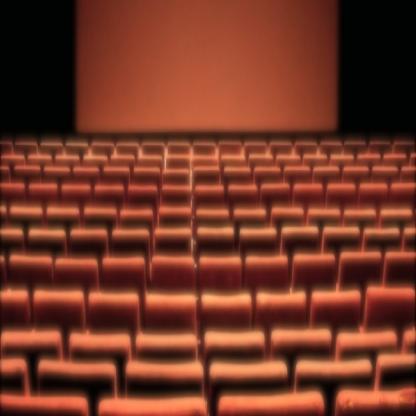
Scene: Indoor